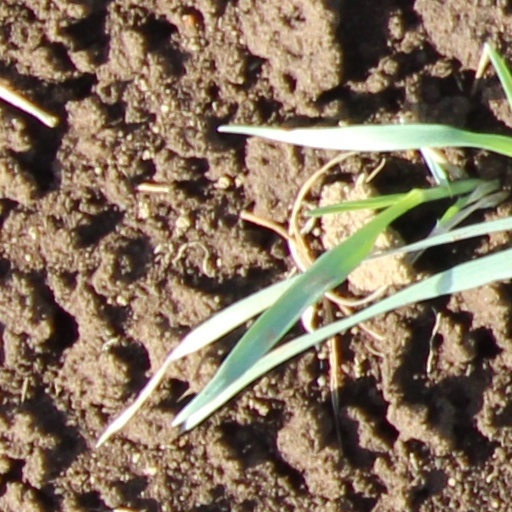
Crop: wheat